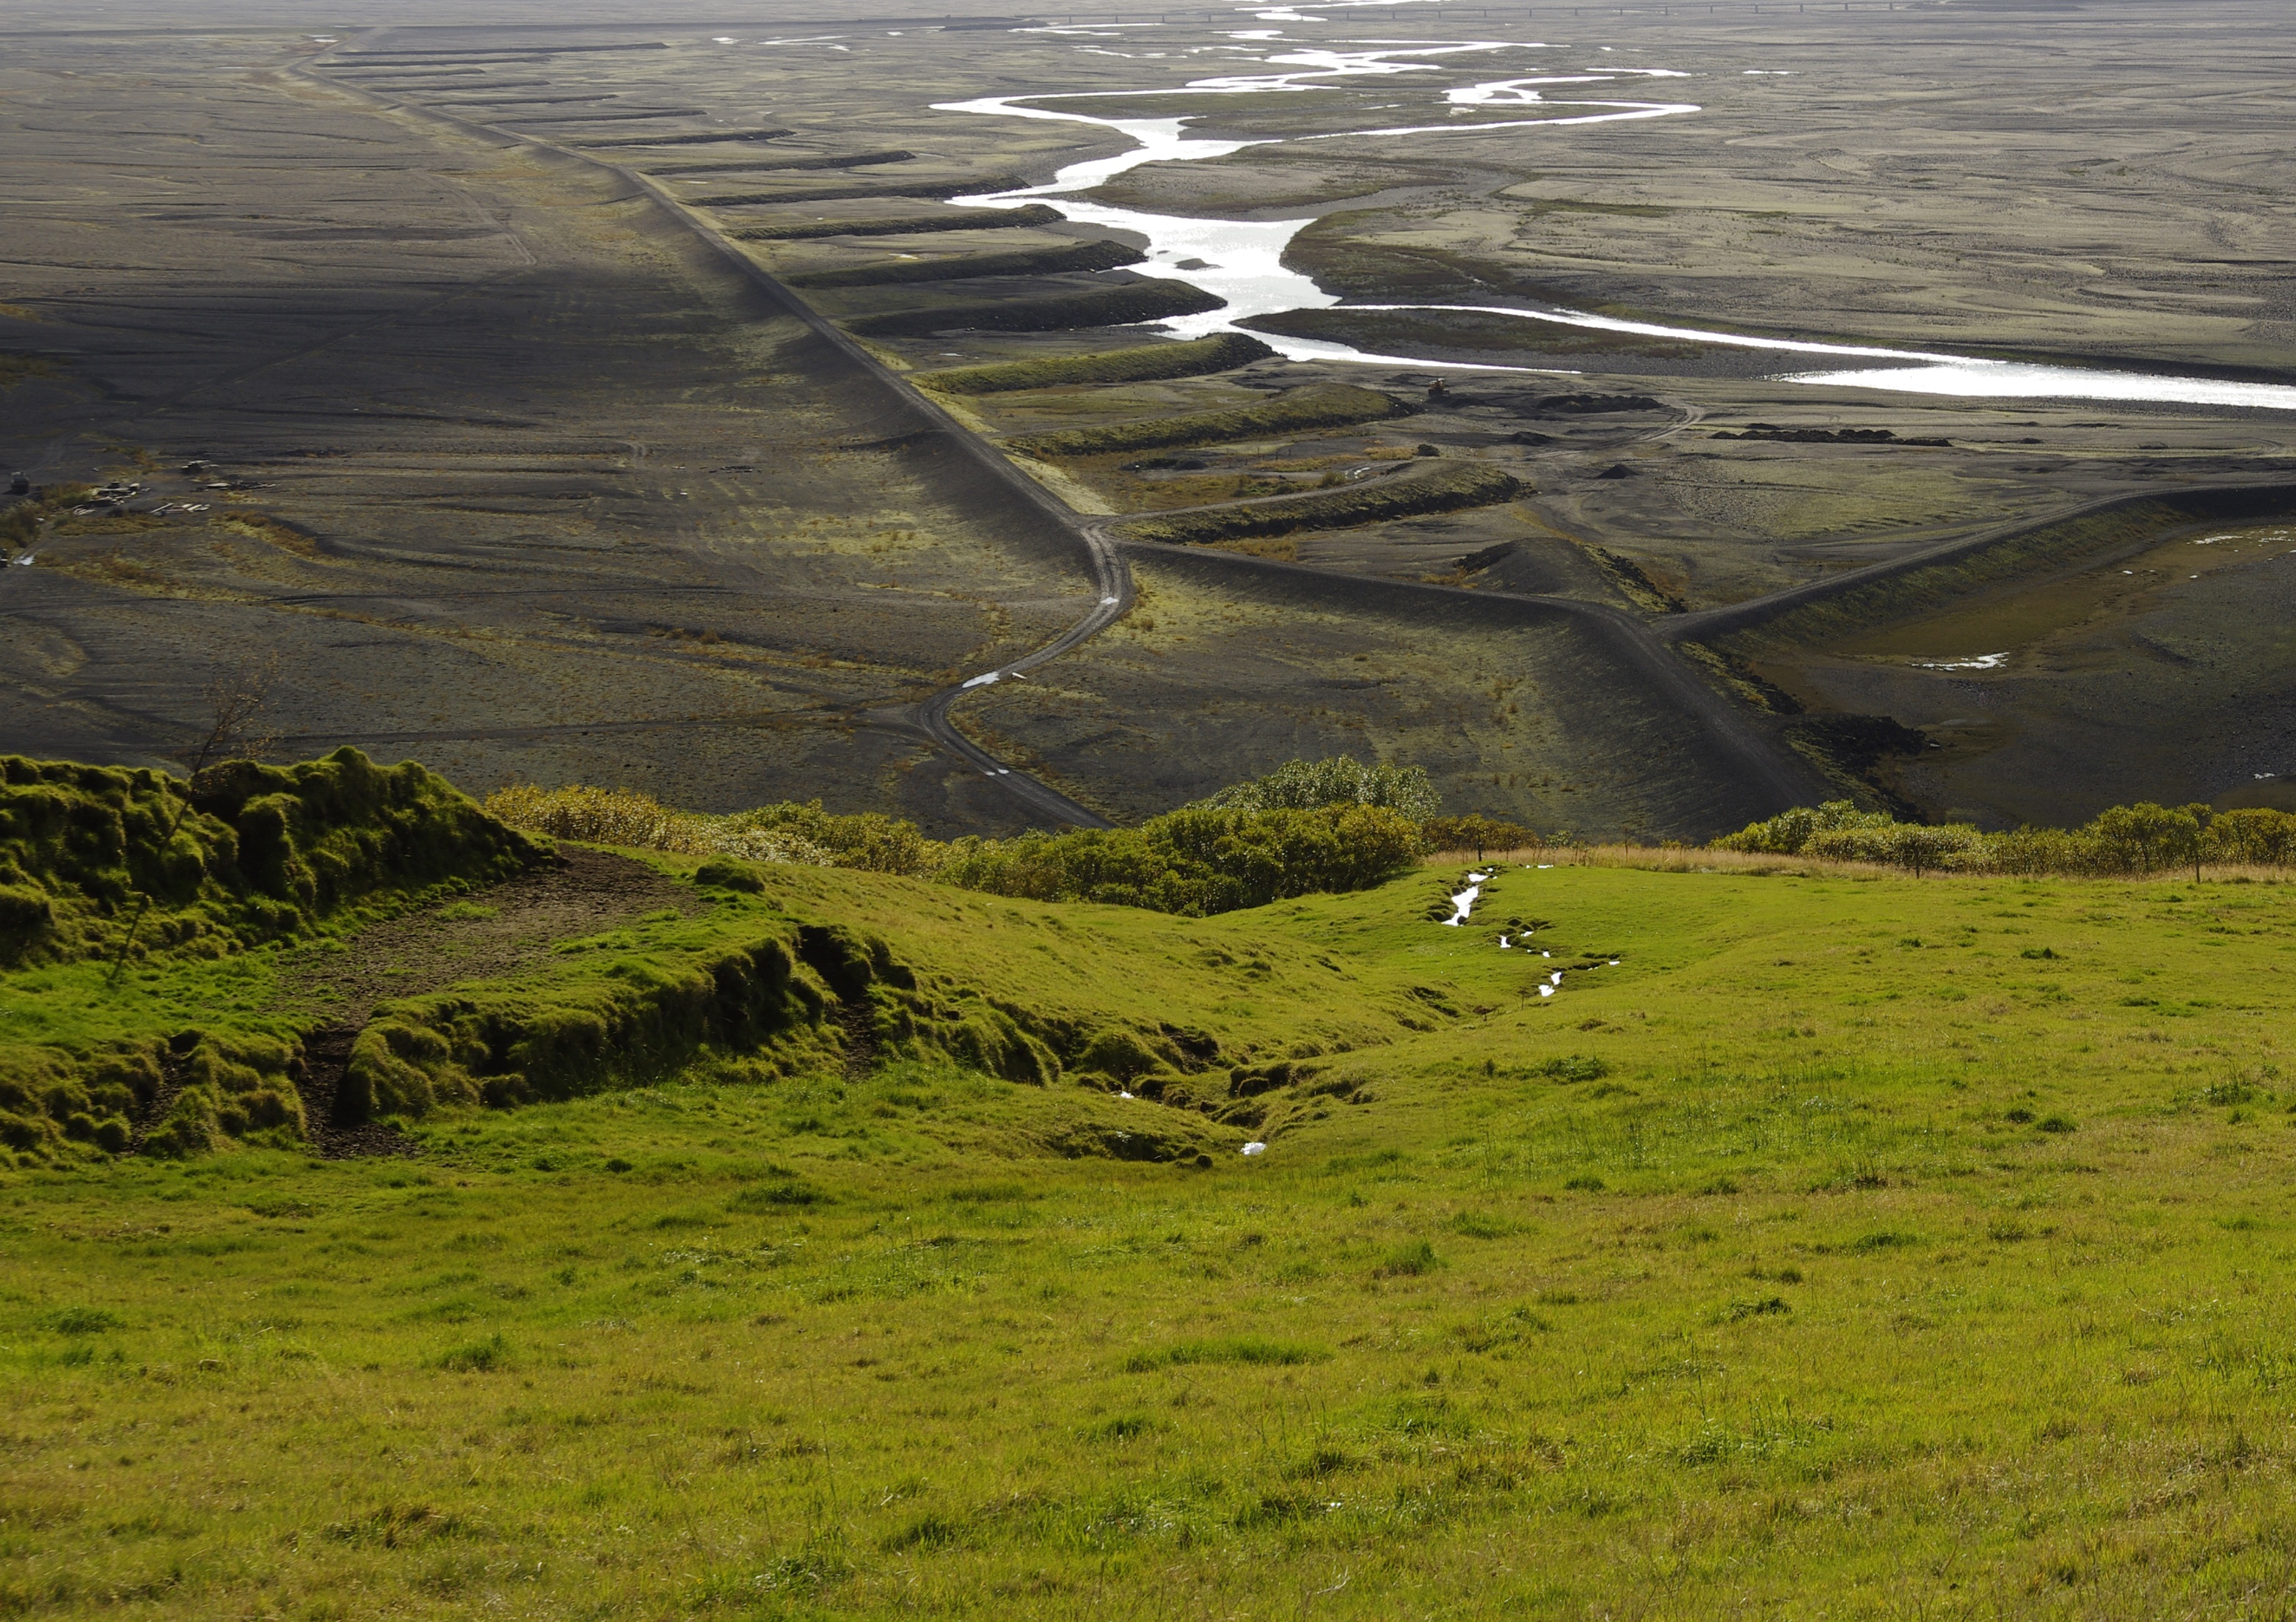
landscape, sea, coast, nature, marsh, mountain, field, prairie, hill, pasture, iceland, agriculture, highland, plain, grassland, wetland, plateau, skaftafell, steppe, rural area, paddy field, aerial photography, vatnajokull national park